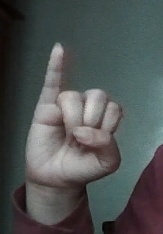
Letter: meem